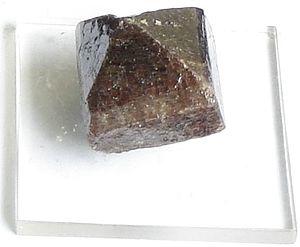
En géologie, les minéraux lourds sont des minéraux dont la densité est supérieure à 2,89 g/cm³. À strictement parler, cette expression est un abus de langage, sous-entendant celle de « minéraux denses », mais son usage est général. Ce terme est principalement utilisé en référence à la fraction dense d'une roche sédimentaire siliciclastique.
Le zircon est un minéral du groupe des silicates, sous-groupe des nésosilicates. De composition ZrSiO₄, c'est un silicate de zirconium naturel. Ses cristaux font partie des pierres fines de la joaillerie.